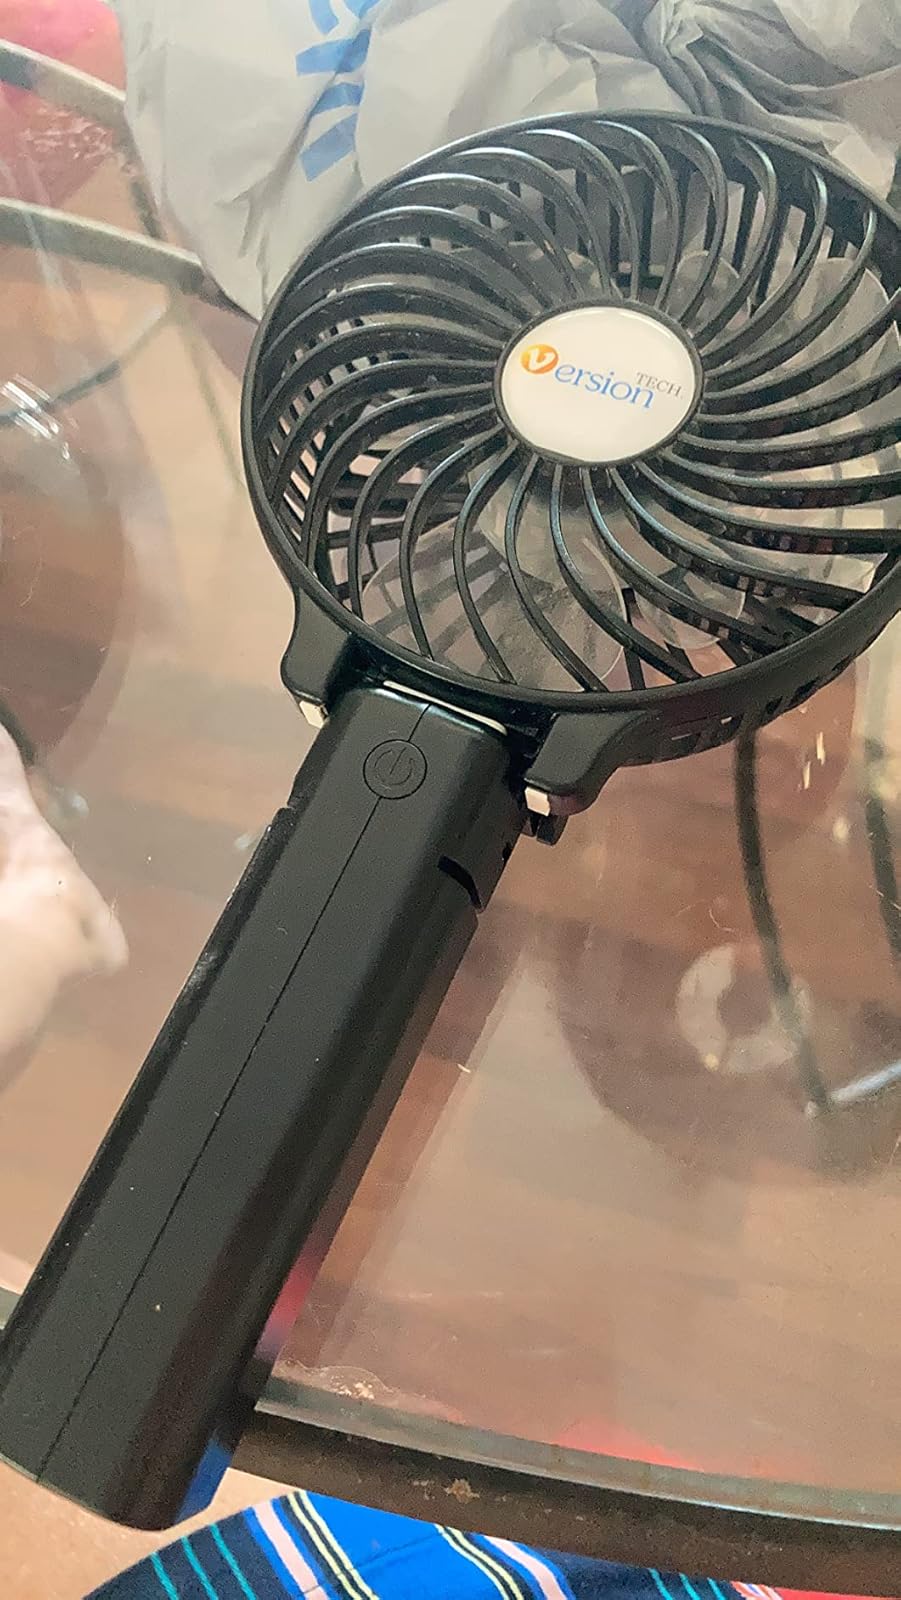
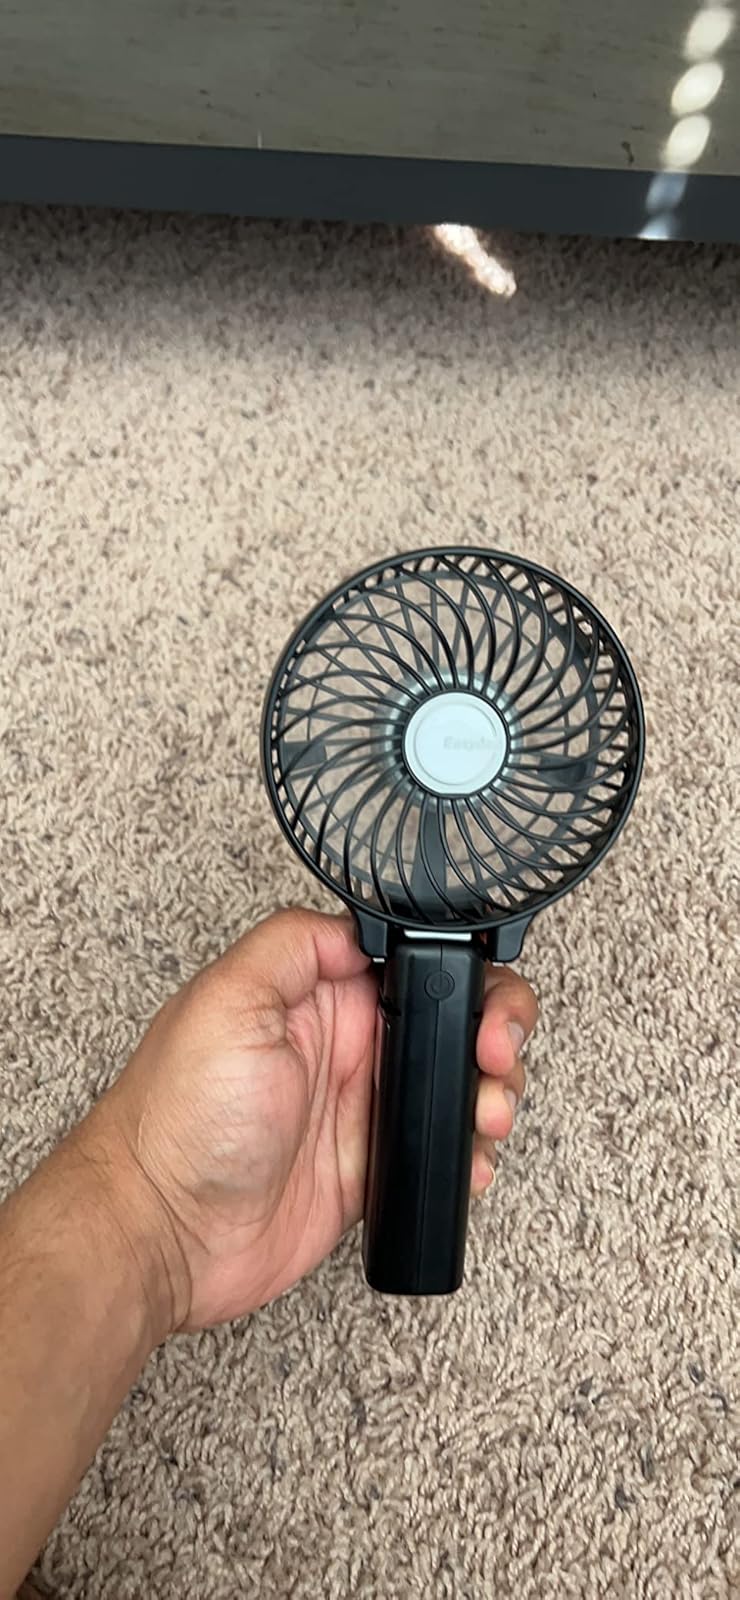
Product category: fan
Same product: no